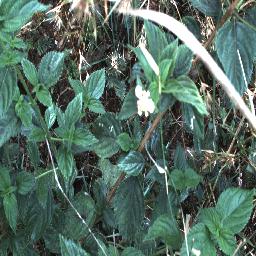
Label: lantana